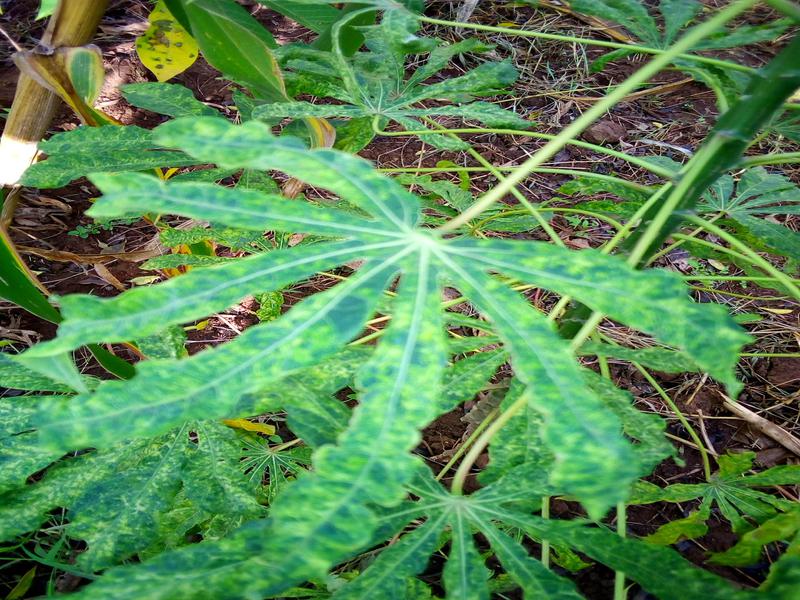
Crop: cassava
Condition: mosaic_disease